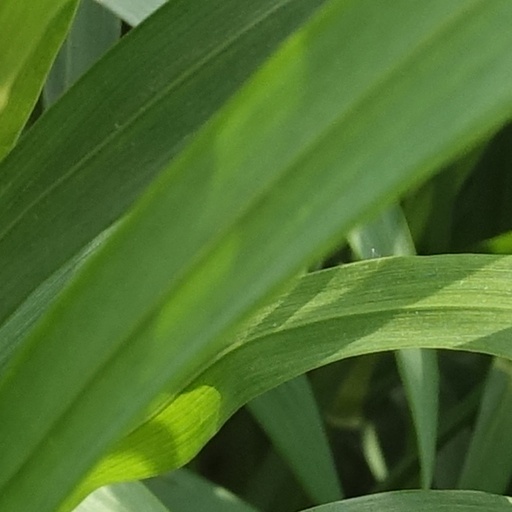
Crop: wheat